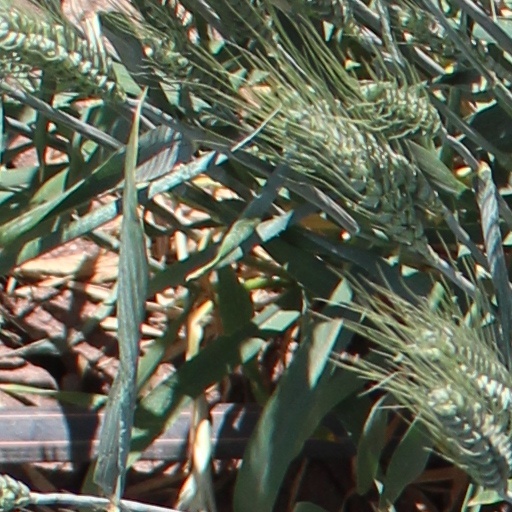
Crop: wheat